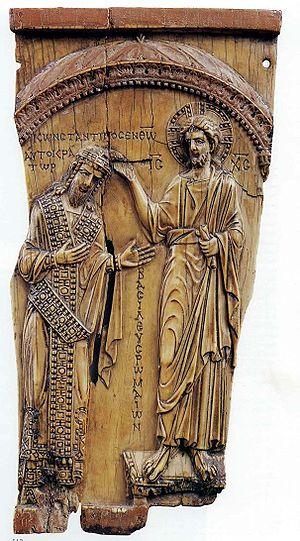
Hélène Lécapène est une impératrice byzantine du Xᵉ siècle. Fille de Romain Lécapène et de sa femme Théodora, elle naquit vraisemblablement autour de 910 et épousa, encore enfant, l'empereur Constantin VII, lui-même âgé de 14 ans, en avril ou mai 919. Ils n'eurent pas d'enfants avant les années 930, et ne devinrent le seul couple impérial qu'à partir de janvier 945. Ils régnèrent ensuite jusqu'à la mort de Constantin VII, le 9 novembre 959. Hélène est reconnue pour sa beauté et son intelligence qui se firent remarquer dans l’Empire et à l’extérieur.
Théophane continué ou Scriptores post Theophanem est le titre abrégé que l’on donne à une série de chroniques préservées dans un manuscrit du XIᵉ siècle, le Vat. Gr. 167. Elle est ainsi appelée parce que l’œuvre se présente comme la continuation pour les années 813-961 de la chronique de Théophane le Confesseur qui couvrait la période 285 à 813. Le manuscrit consiste en quatre ouvrages très différents par le style et la forme et fort éloignés de l’approche adoptée par Théophane le Confesseur.
Constantin VII, né le 3 septembre 905 à Constantinople et mort le 9 novembre 959 dans la même ville, est empereur byzantin de 913 jusqu'à sa mort, bien qu'il n'exerce effectivement le pouvoir qu'à partir de 944. Il appartient à la dynastie macédonienne.
Autokrator est une épithète grecque donnée à un individu exerçant le pouvoir absolu, sans supérieur. Dans un contexte historique, il a été utilisé pour des commandants en chef, ainsi que pour les empereurs romains et byzantins en tant que traduction du latin imperator. La forme féminine est autokrateira.
L’Empire byzantin ou Empire romain d'Orient désigne l'État apparu vers le IVᵉ siècle dans la partie orientale de l'Empire romain, au moment où celui-ci se divise progressivement en deux.
Une patricienne à ceinture ou patricienne zōstē est une dignité aulique byzantine réservée exclusivement à la femme qui est la principale collaboratrice de l'impératrice. Occupant un très haut rang dans la hiérarchie, sa titulaire est la première femme de la cour après l'impératrice. Le titre est attesté du IXᵉ au XIIᵉ siècle, mais peu de titulaires sont connues.
Le « De administrando Imperio » est le titre latin communément utilisé pour un ouvrage écrit en grec ancien vers 950 par l'empereur byzantin Constantin VII et connu sous le titre « Προς τον ίδιον υιόν Ρωμανόν”, tiré de la préface du livre. Manuel de politique intérieure et étrangère écrit à l’intention de son fils le futur empereur Romain II, le livre est un exposé géographique et historique des peuples qui composaient ou entouraient l’empire, les relations qu’il convenait d’entretenir avec eux et les procédés diplomatiques ou militaires susceptibles de produire les résultats voulus.
L’histoire de l’Empire byzantin s’étend du IVᵉ siècle à 1453. En tant qu’héritier de l’Empire romain, l’Empire romain d’Orient, aussi nommé l’Empire byzantin, puise ses origines dans la fondation même de Rome. Dès lors, le caractère prédominant de l’histoire byzantine est l’exceptionnelle longévité de cet empire pourtant confronté à d’innombrables défis tout au long de son existence comme en témoigne le grand nombre de sièges que dut subir sa capitale, Constantinople. La création de cette dernière par Constantin en 330 peut constituer un deuxième point de départ à l’histoire de l’Empire byzantin avec la division définitive de l’Empire romain en 395. En effet, l'emplacement de Constantinople au carrefour entre l'Orient et l'Occident contribua grandement à l'immense richesse de l'Empire byzantin. Cette richesse couplée à son très grand prestige firent de lui un empire respecté mais aussi très convoité. En outre, la richesse des sources historiques byzantines permet d'avoir un aperçu complet et détaillé de l'histoire byzantine, bien que l’impartialité des historiens, souvent proches du pouvoir, est parfois contestable.
Dans le domaine de l'histoire de l'art, des collectionneurs d'art et de la sculpture, on appelle « ivoires » les sculptures ou petits objets réalisés en ivoire ou matériaux assimilés.
"Le De Ceremoniis est le titre latin donné habituellement à un recueil décrivant les cérémonies liées à la cour des empereurs byzantins et le protocole qui s’y rattache. Le titre grec le plus souvent cité est Ἔκθεσις τῆς βασιλείου τάξεως"", tiré des premières lignes de la préface. Mais le titre officiel complet que l’on trouve en tête de cette préface est ""Traité et œuvre vraiment digne de l’activité impériale de CONSTANTIN, ami du Christ, et dans le Christ, Roi éternel, Empereur, fils de Léon, le très sage Empereur, d’éternelle mémoire"". En français on lui donne généralement pour titre ""Livre des Cérémonies"".